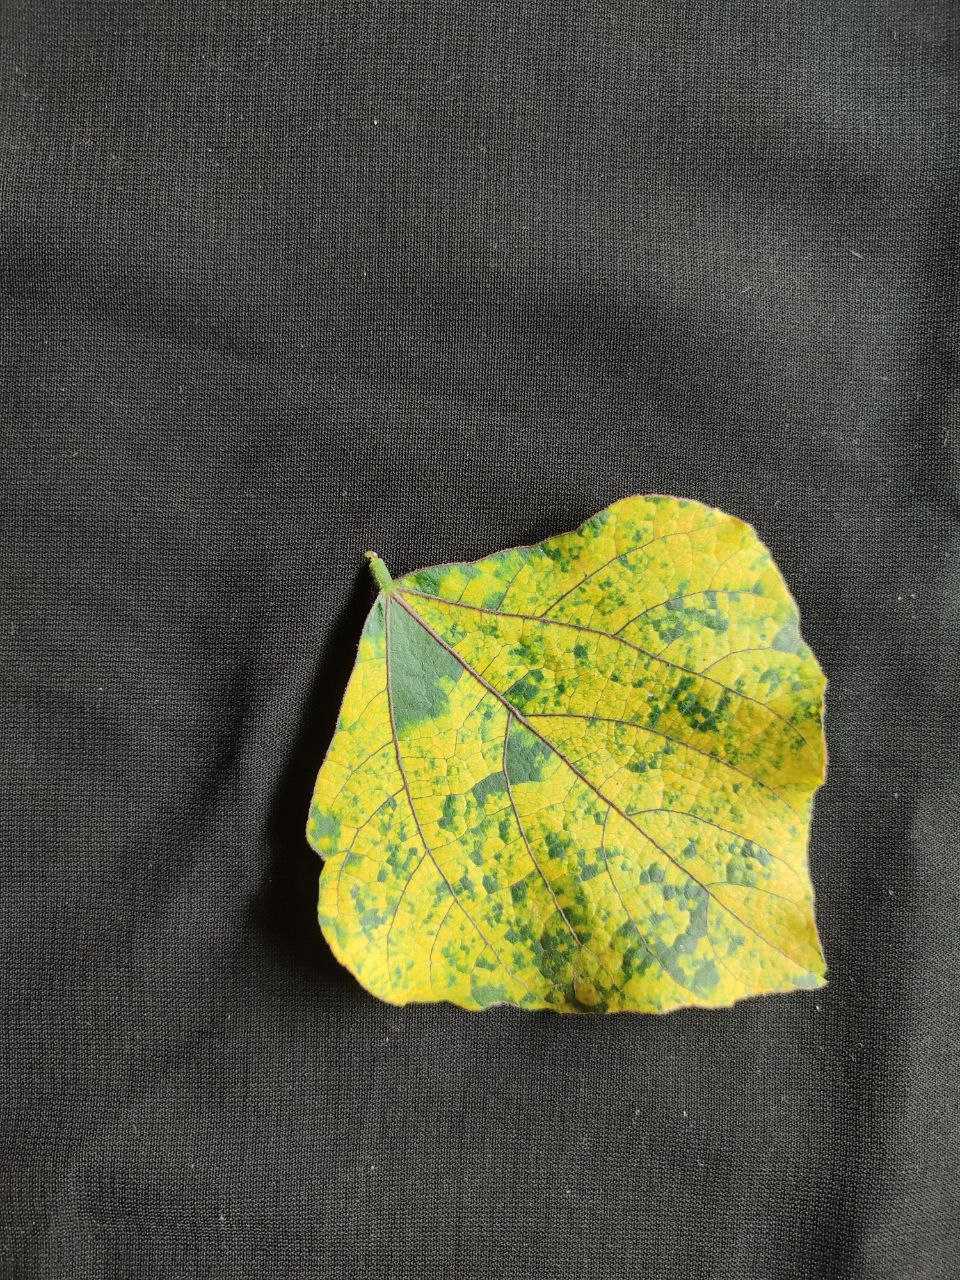
Crop: bean
Leaf condition: Mosaic Virus